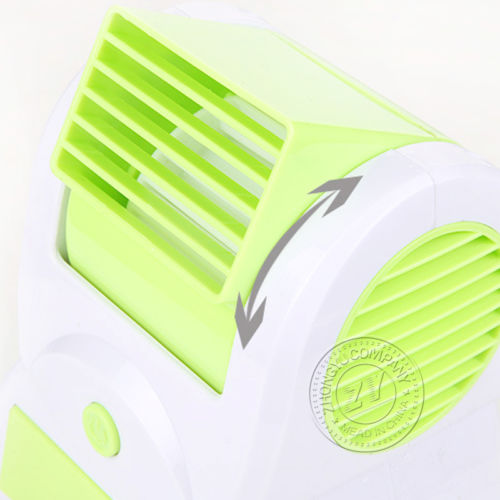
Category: fan